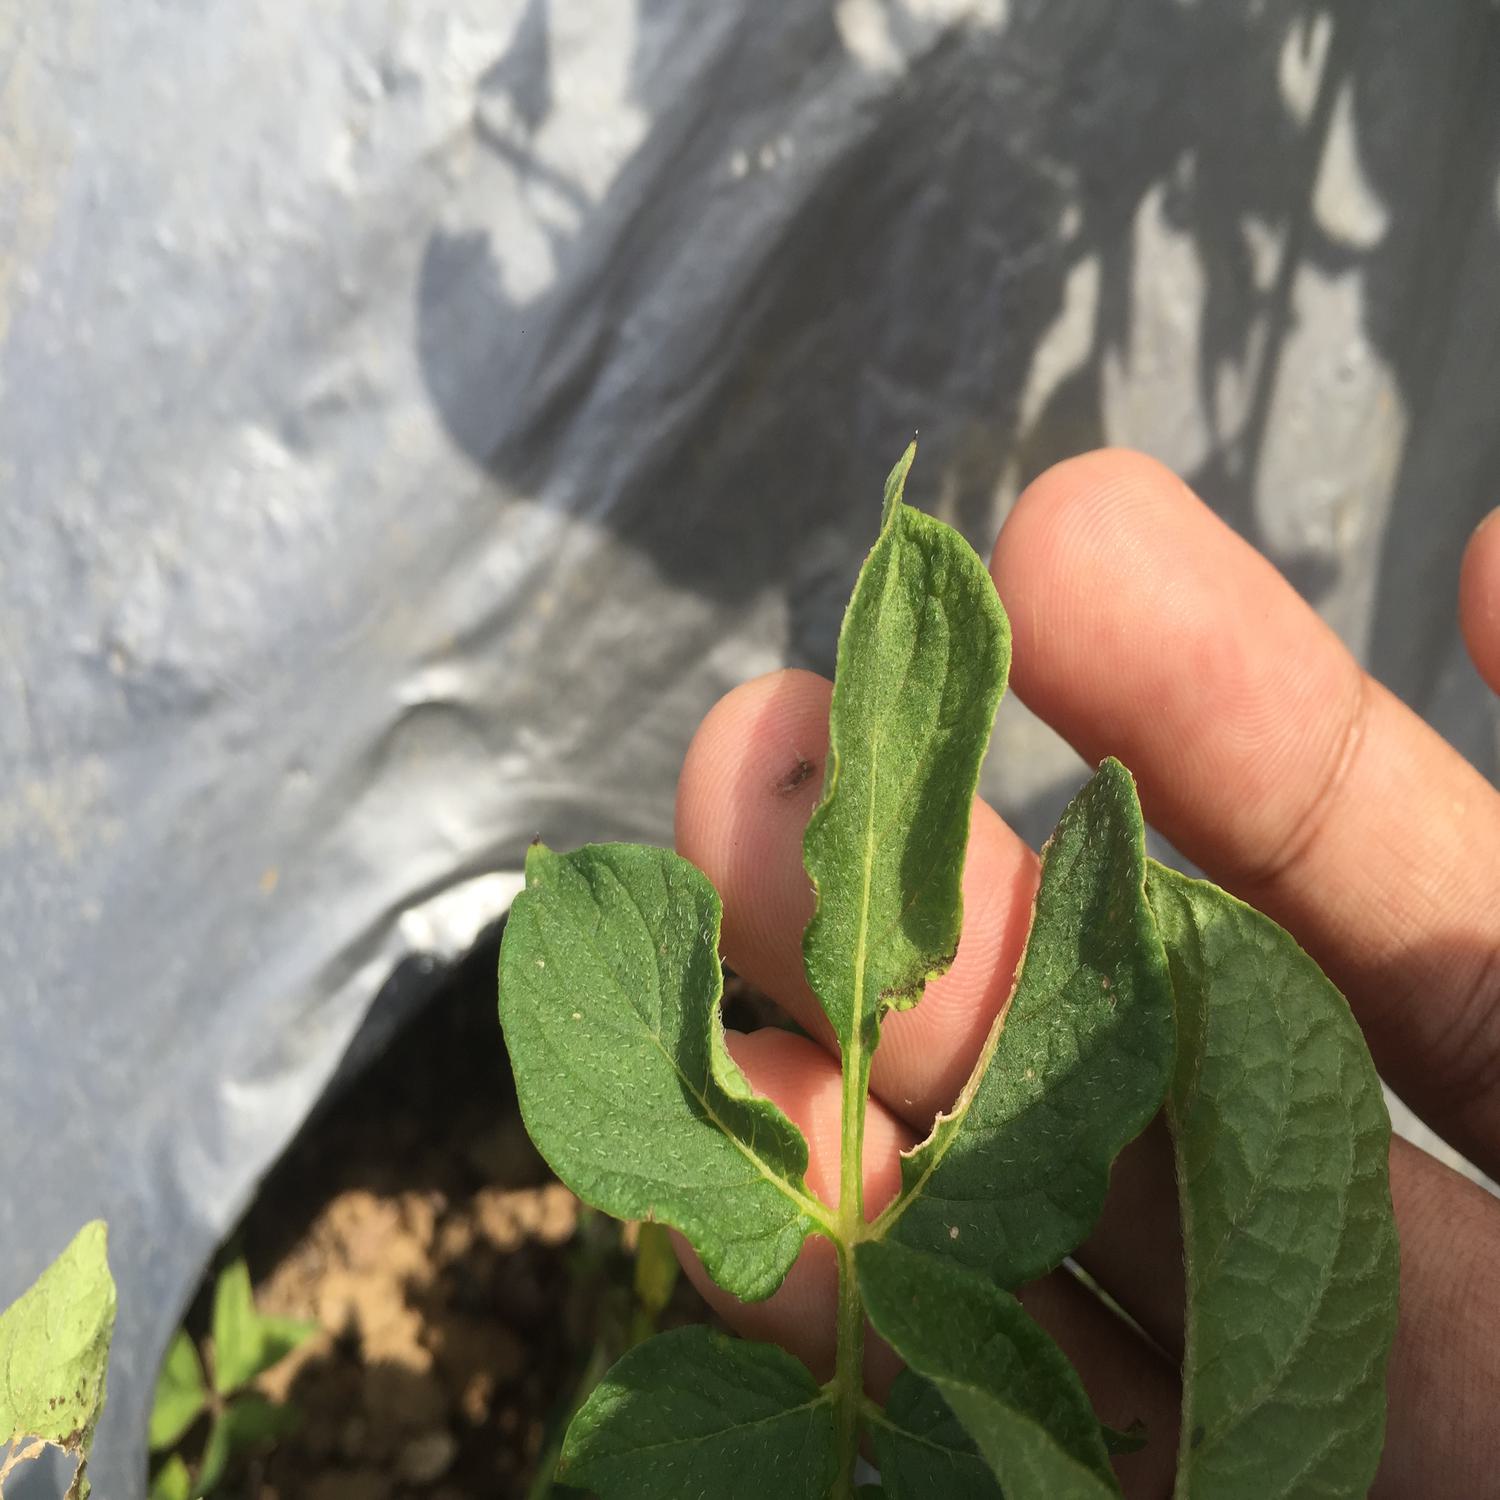
Etiqueta: Virus